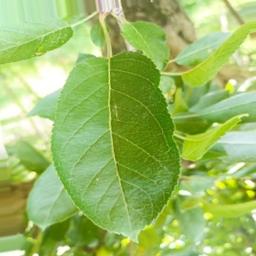
Label: Healthy